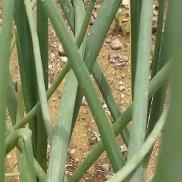
Crop: Onion
Condition: healthy-leaf